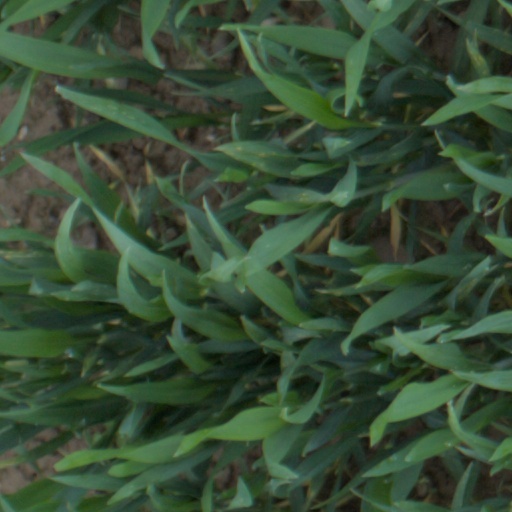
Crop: wheat